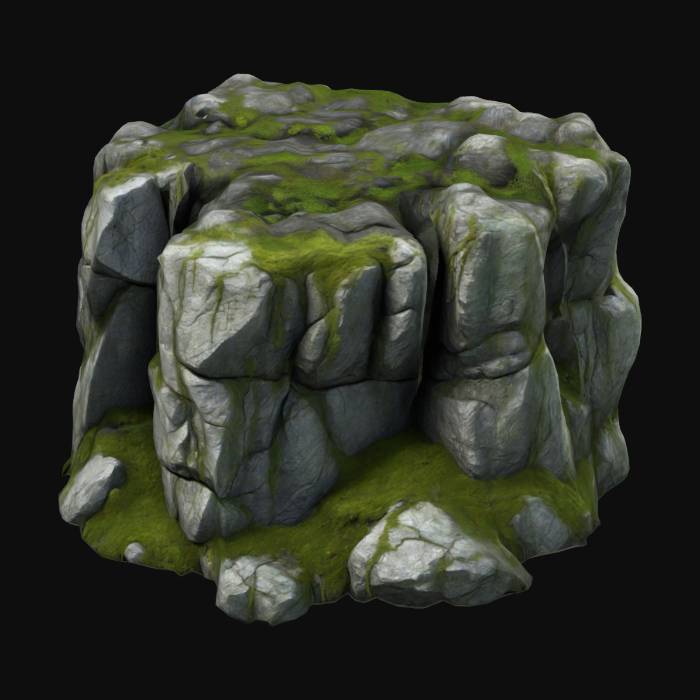
미적 점수 (1~10점): 7